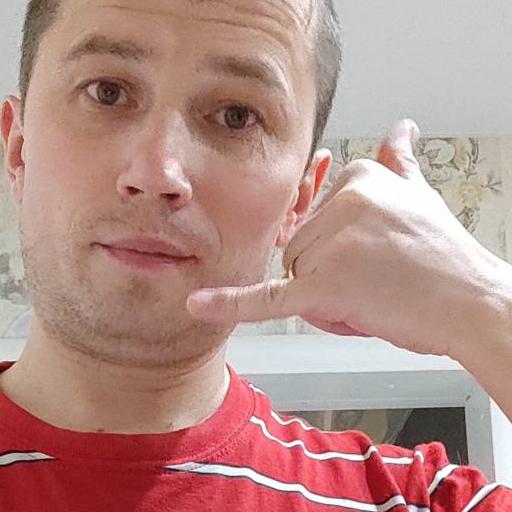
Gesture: call